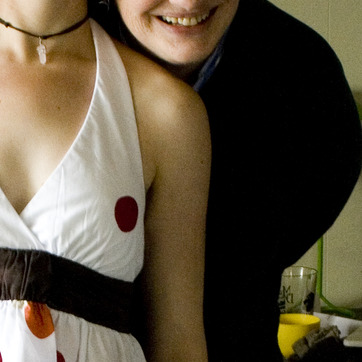
Material: skin